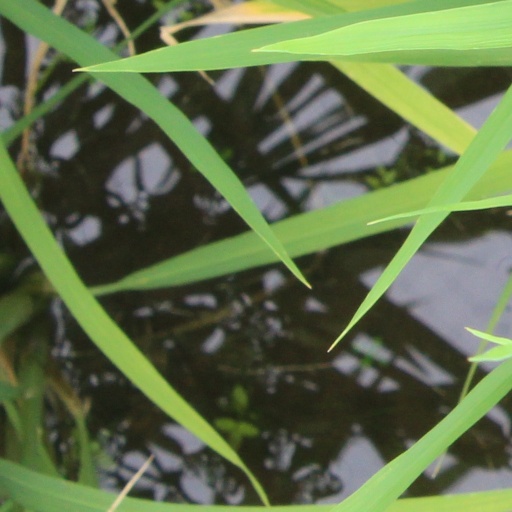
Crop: rice